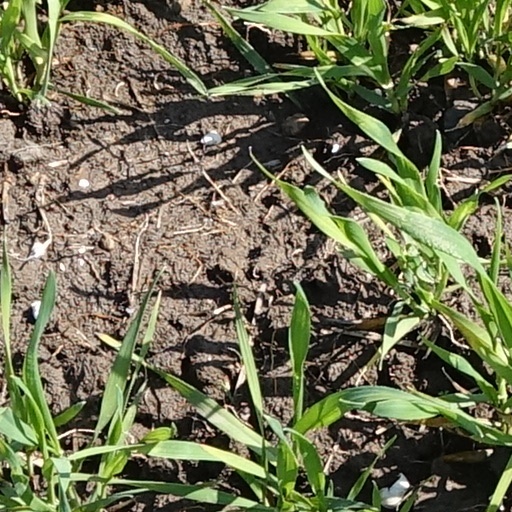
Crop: wheat